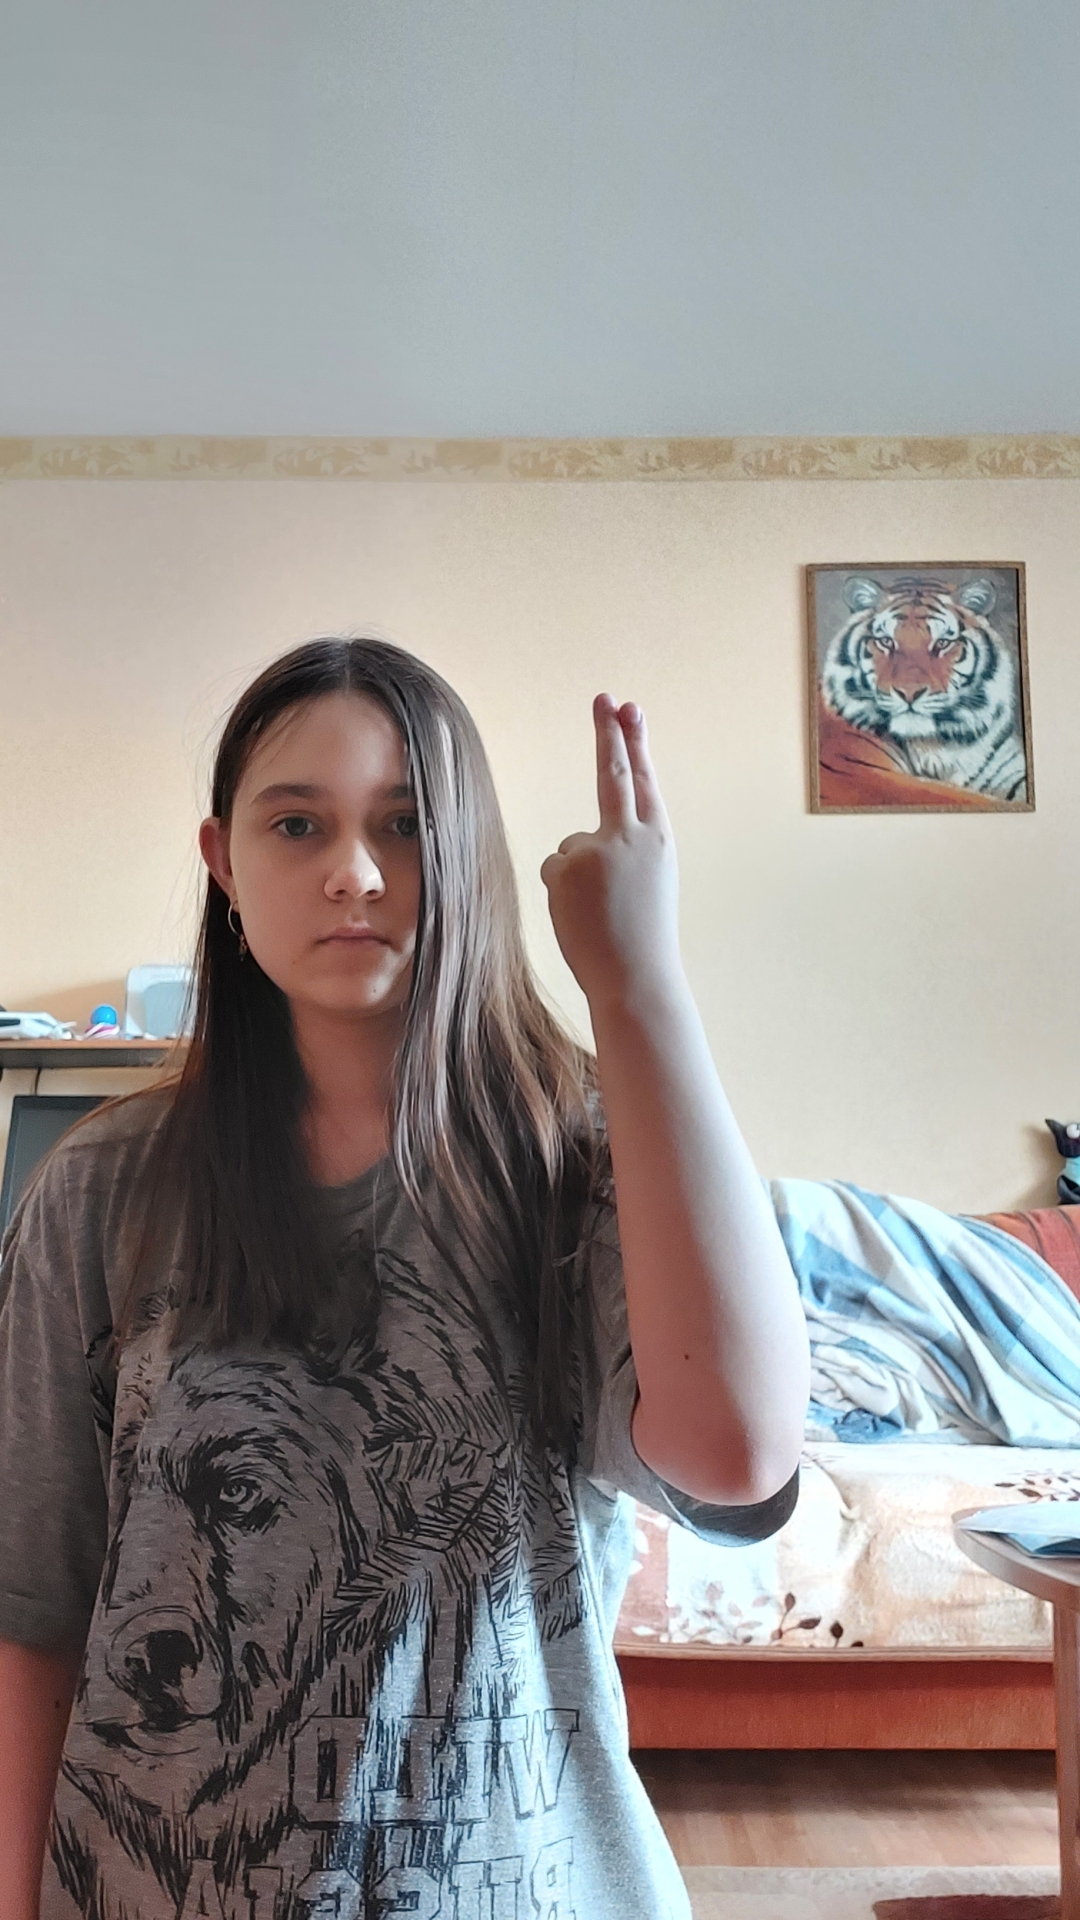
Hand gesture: two_up_inverted